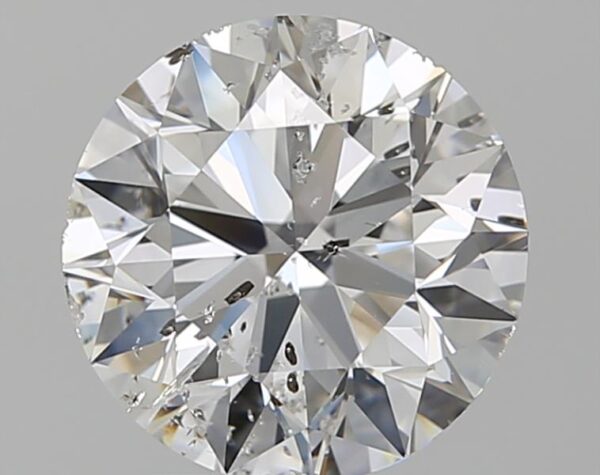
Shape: round
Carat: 2
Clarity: SI2
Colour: E
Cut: EX
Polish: EX
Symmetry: EX
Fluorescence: VSL
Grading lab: IGI
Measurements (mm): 8.04 x 7.98 x 5.01